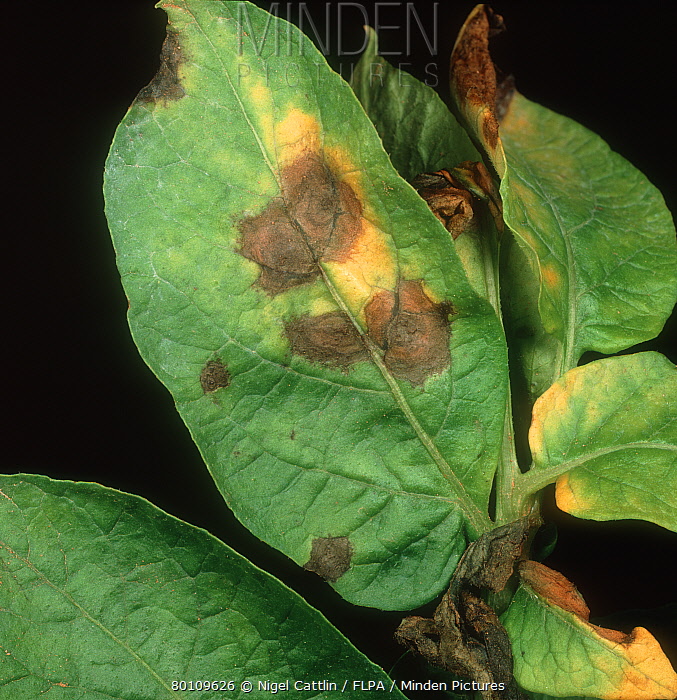
Labels: Potato leaf early blight